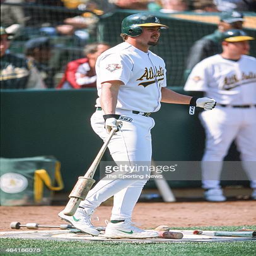
actor during the game against sports team